History of the Doge's Palace in Venice

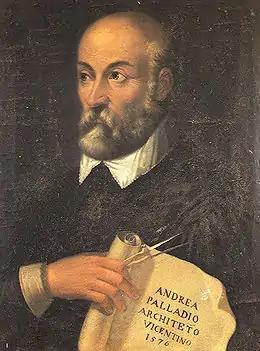
Andrea Palladio

A large balcony was also built in those years in the central part of the facade facing the sea, in 1404 according to reports on it, in the following year according to Sansovino. Regardless of whichever of the two dates is taken as true, it is in any case erroneous what Tommaso Temanza claimed in attributing the decoration of this work to Calendario, since the sculptor had already been dead for half a century (in 1355). Another mistake was made by Pietro Selvatico, who dates the entire southern front to 1424, making it contemporary with the one erected under Francesco Foscari.